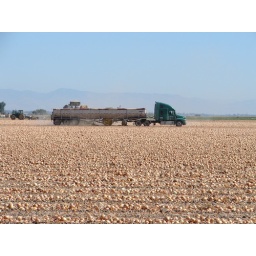
Semi truck in loaded with onions fresh from the field headed to market.